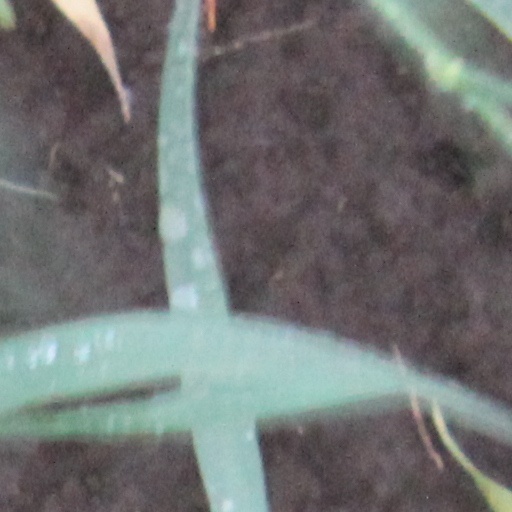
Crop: wheat